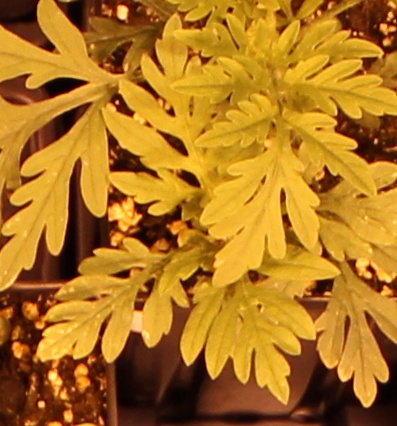
Label: Ragweed